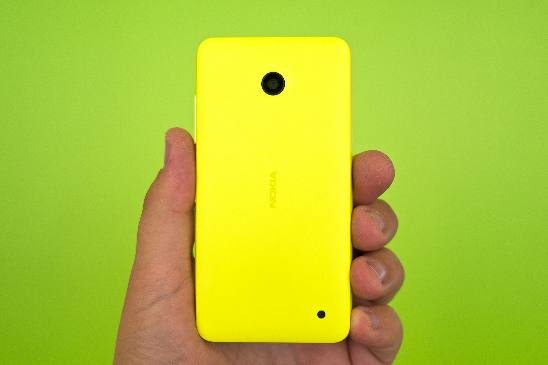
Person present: No